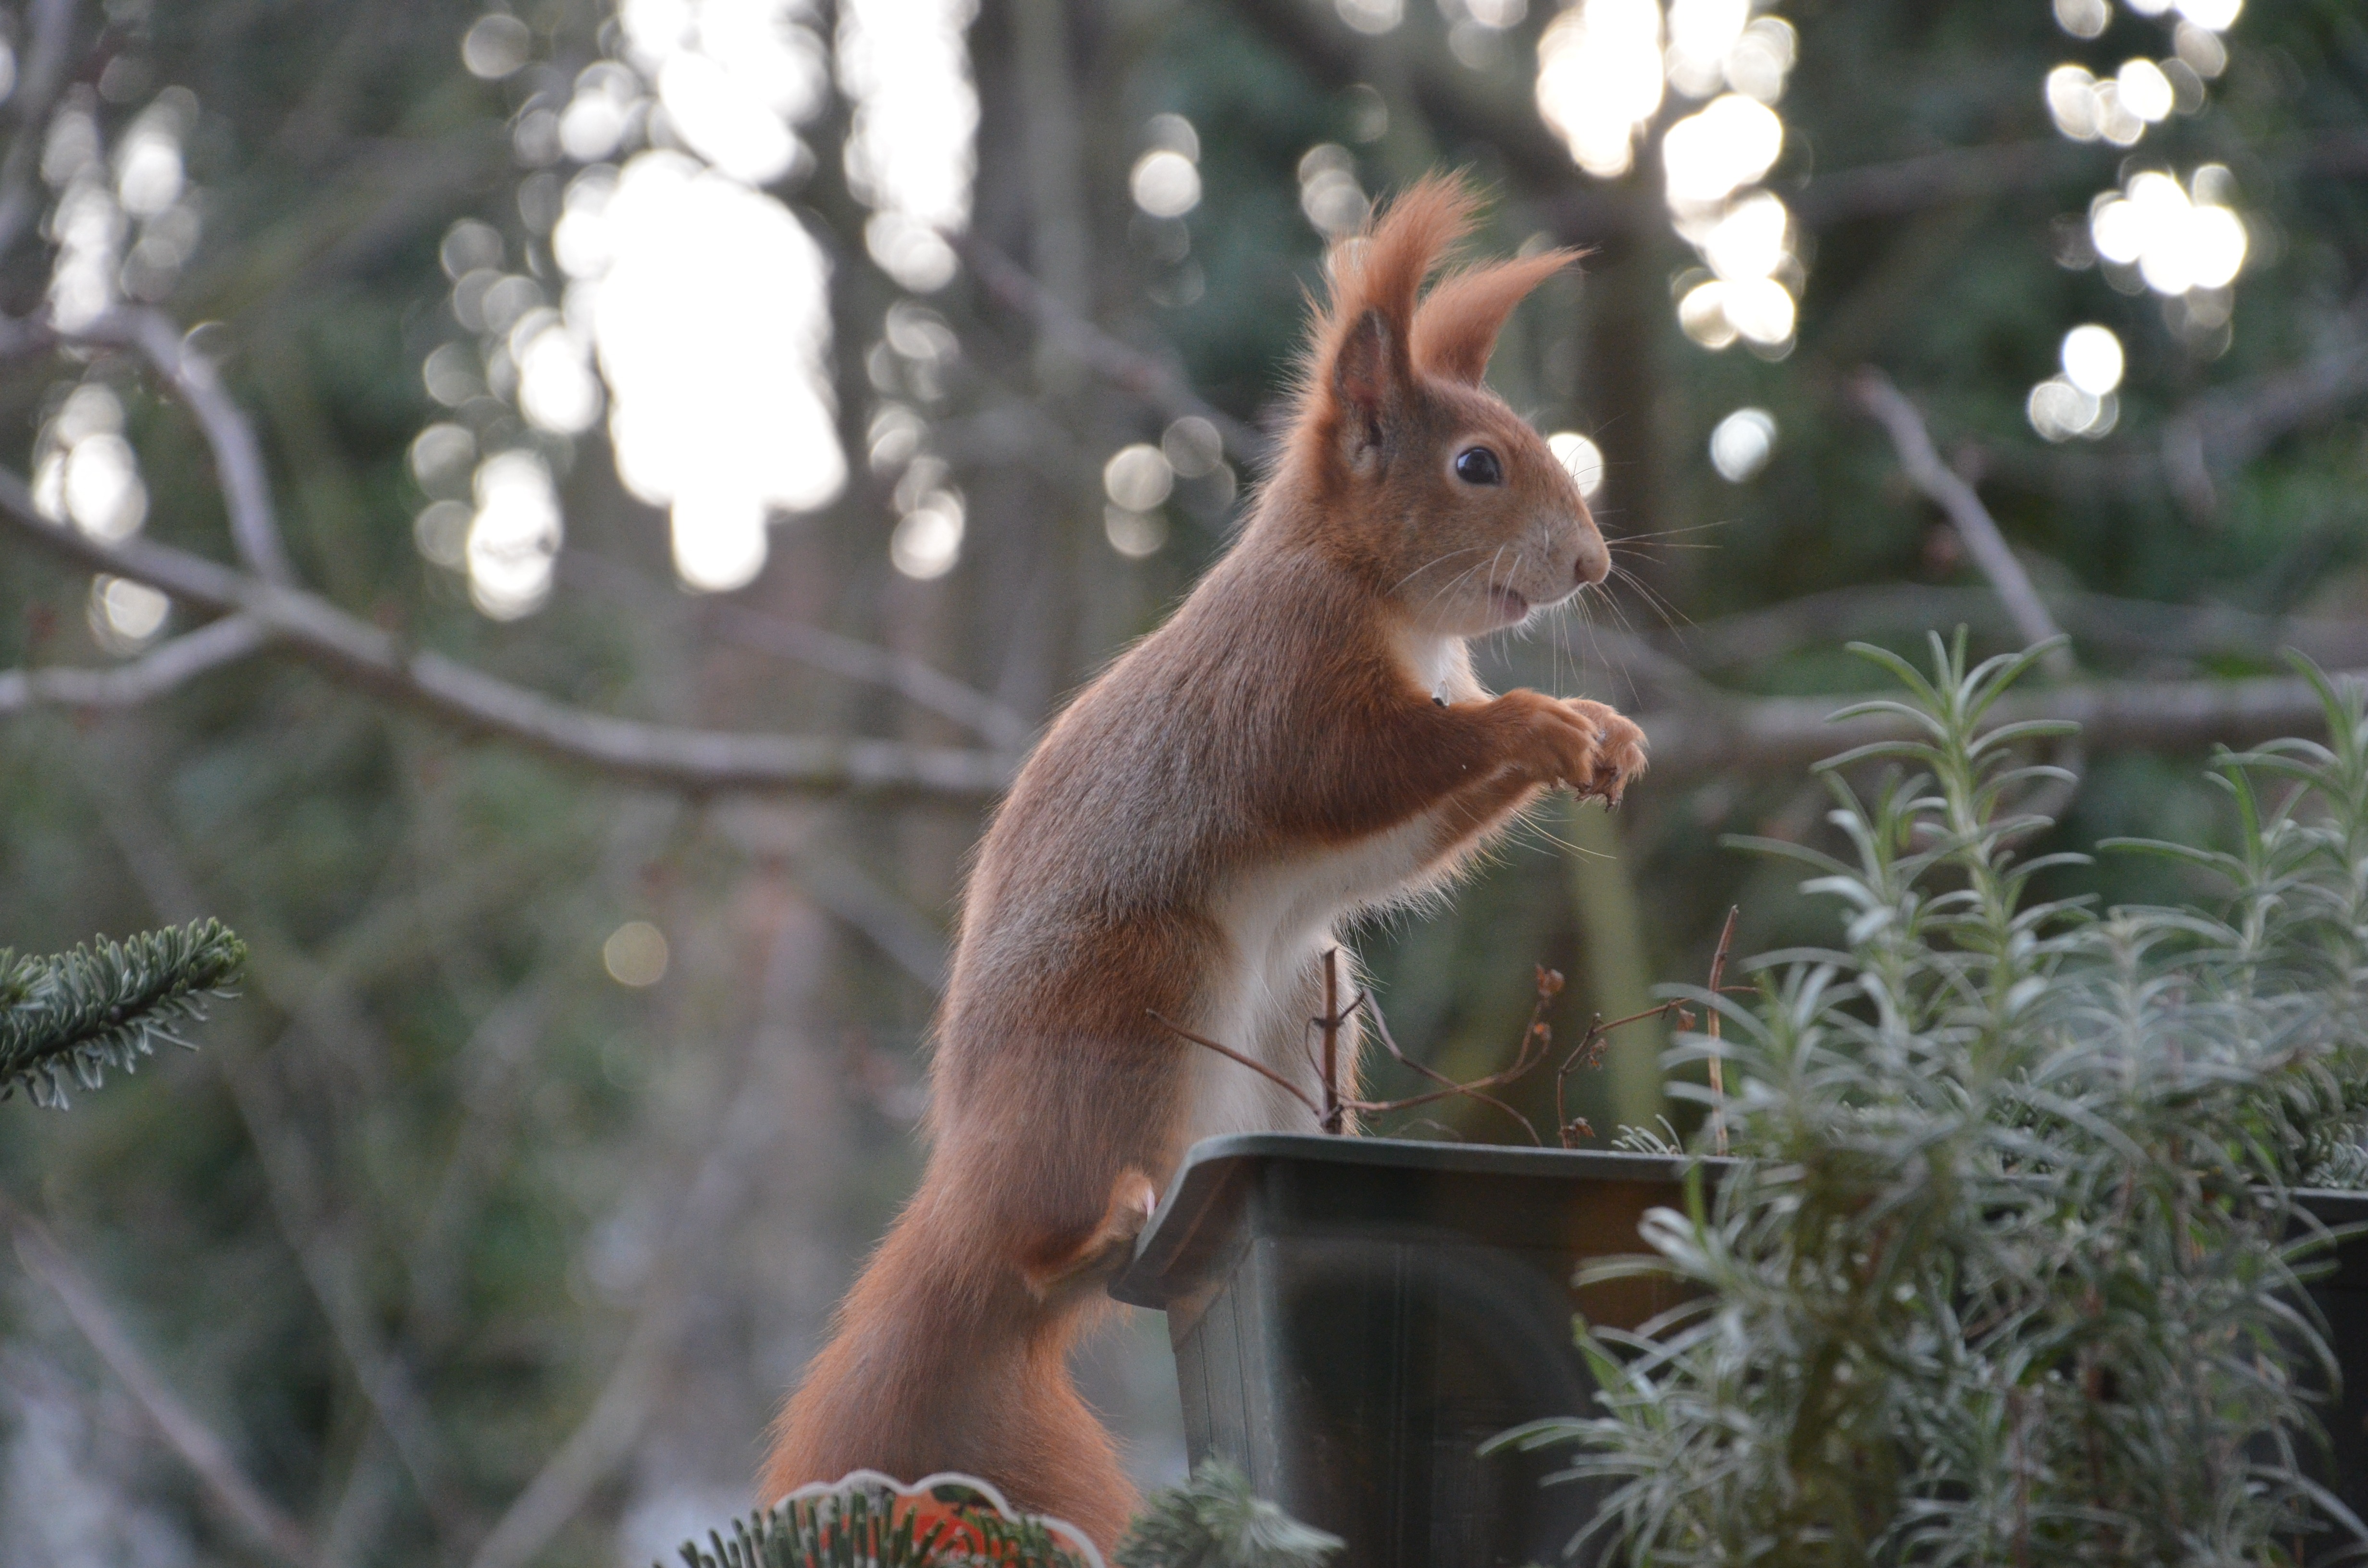
nature, branch, cute, wildlife, fur, mammal, squirrel, rodent, fauna, animals, vertebrate, nager, fox squirrel